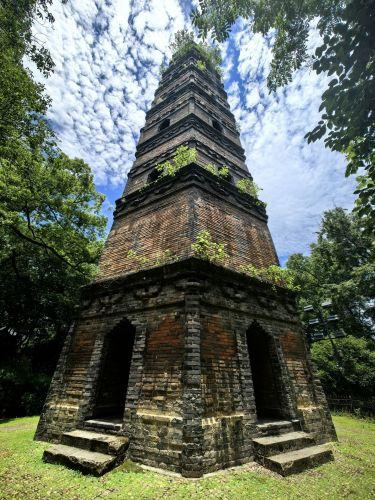
地标名称：龙德寺塔
所在城市：金华市·浦江县